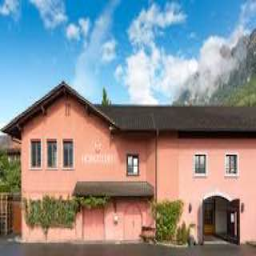
The Prince of Liechtenstein's wine cellars